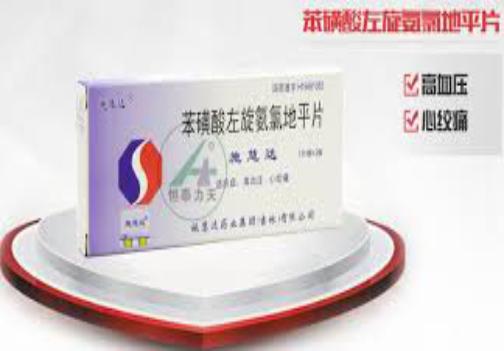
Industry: Medical